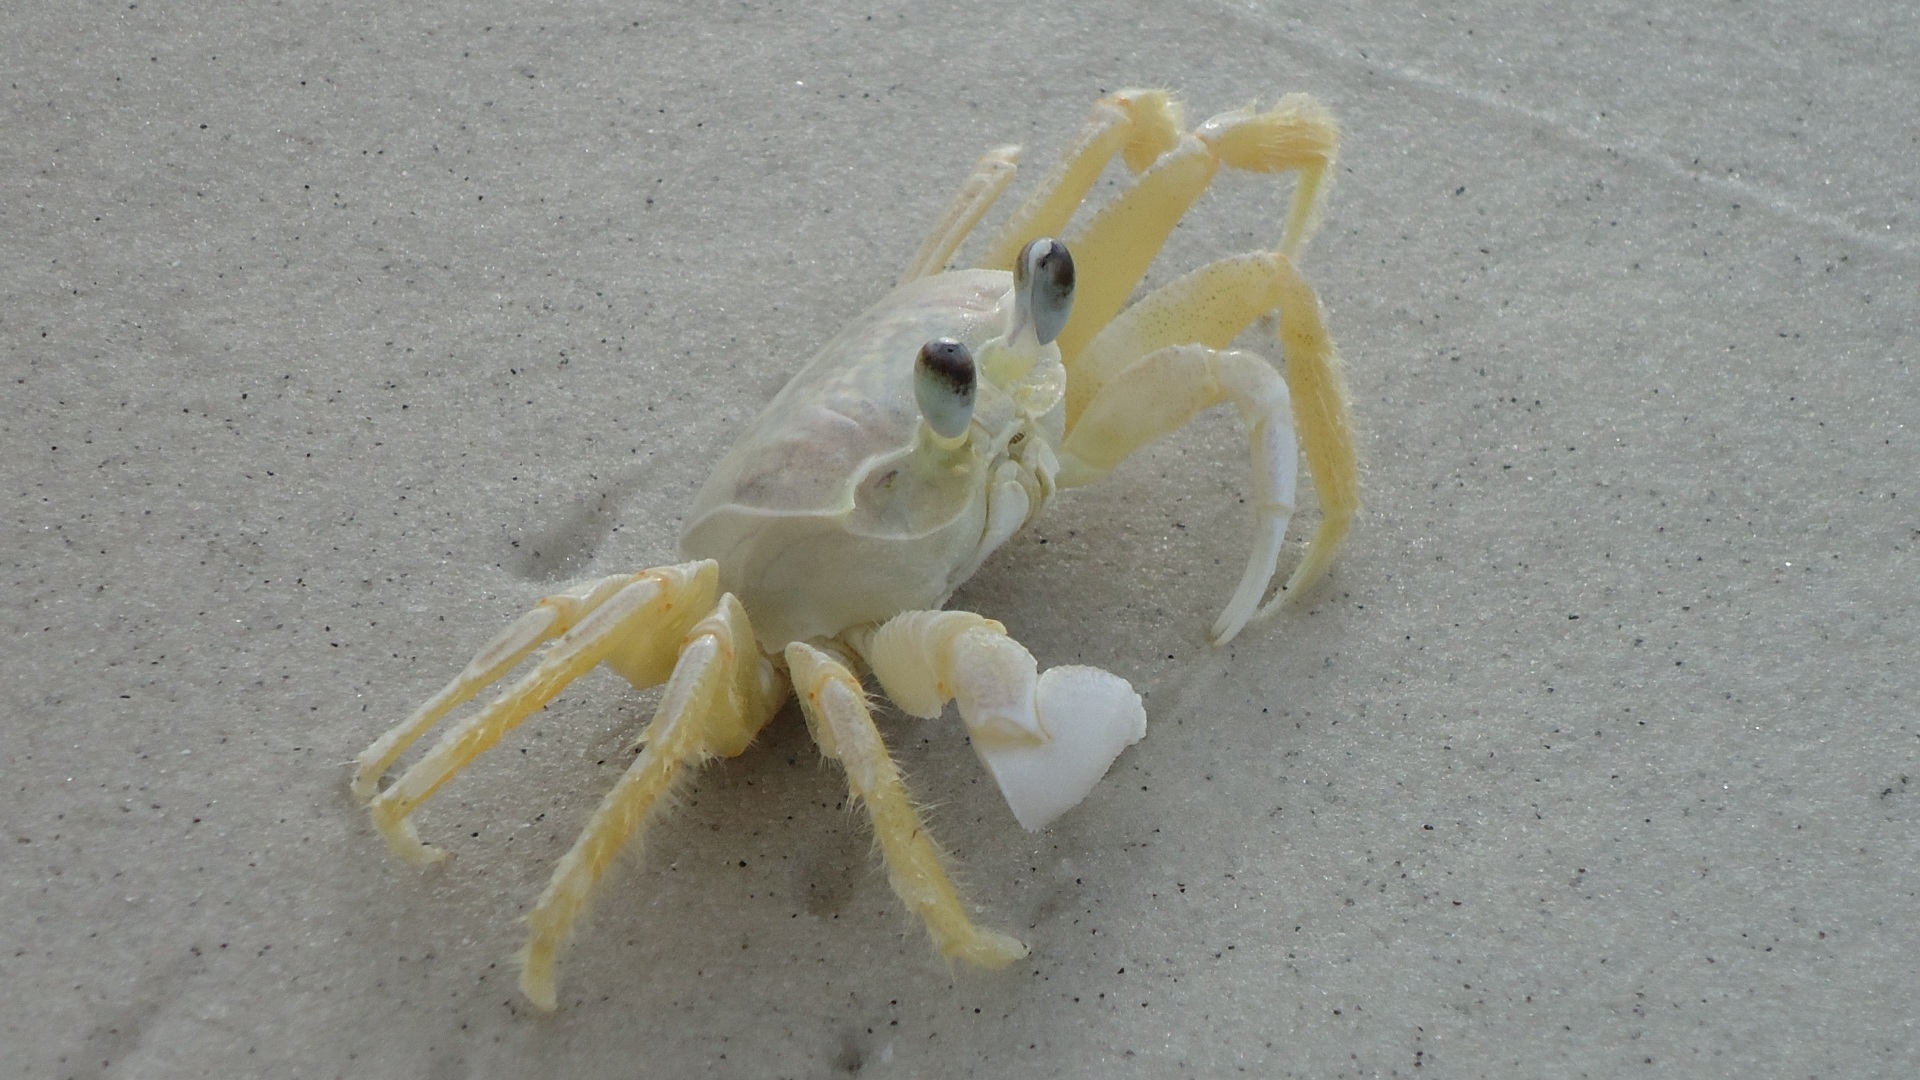
hand, beach, white, food, insect, seafood, yellow, crab, invertebrate, mar, macro photography, arthropod, siri